MS St. Louis

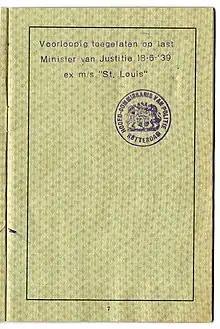
The Dutch applied a special marking inside passports of those they accepted.

After the war, the Federal Republic of Germany awarded Captain Gustav Schröder the Order of Merit. In 1993, Schröder was posthumously named as one of the Righteous Among the Nations at the Yad Vashem Holocaust Memorial in Israel.